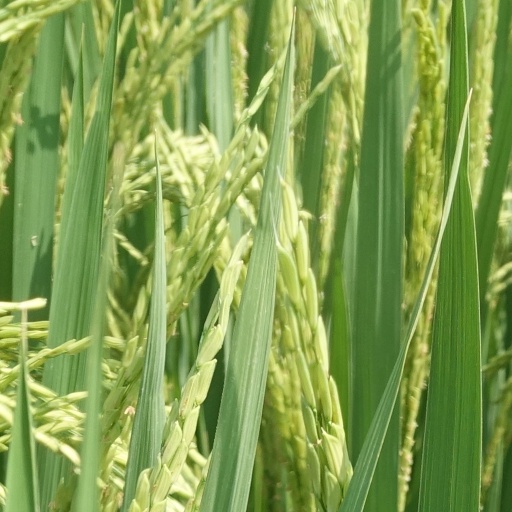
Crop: rice